2013 Egyptian coup d'état

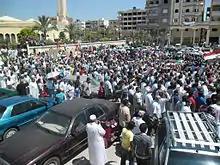
Supporters of the ousted President Morsi demonstrate in Damietta on 5 July 2013.

The army arrested the former speaker of parliament and the head of Freedom and Justice Party Saad El-Katatni, along with Rashad al-Bayoumi, a Muslim Brotherhood deputy, as well as other top leaders of the Muslim Brotherhood. "Al-Jazeera" quoted unnamed security officials saying that "more than a dozen" members of the Muslim Brotherhood had been arrested, while "Al-Ahram" reported that the Egyptian police had been ordered to arrest more than 300 members of the Muslim Brotherhood. A travel ban was also put on Morsi, the head of his Muslim Brotherhood Mohammed Badie, Badie's deputy Khairat El-Shater, the Muslim Brotherhood's former leader Mahdi Akef, another Muslim Brotherhood figure Mohamed Beltagy, Salafi preacher close to the Muslim Brotherhood Safwat Hegazi and the leader of the al-Wasat Party Abou Elela Mady and his deputy Essam Sultan. Badie and Akef were arrested for "incitement to murder."